Georges Thierry d'Argenlieu

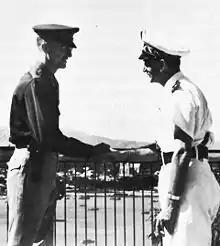
Georges Thierry d'Argenlieu (right) with Brigadier General Alexander M. Patch.

In September 1939, d'Argenlieu was mobilised as a reserve Navy officer, rising to the rank of "capitaine de corvette" in 1940. During the Battle of France, d'Argenlieu was captured as he was defending the arsenal of Cherbourg. After three days, he escaped from the prisoner train to Germany and joined Charles de Gaulle on 30 June.